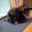
Label: cat